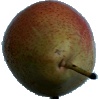
Label: pear_forelle